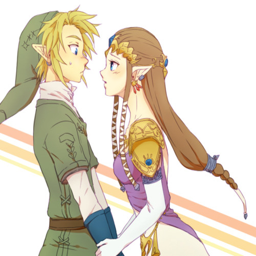
titled link and video game series